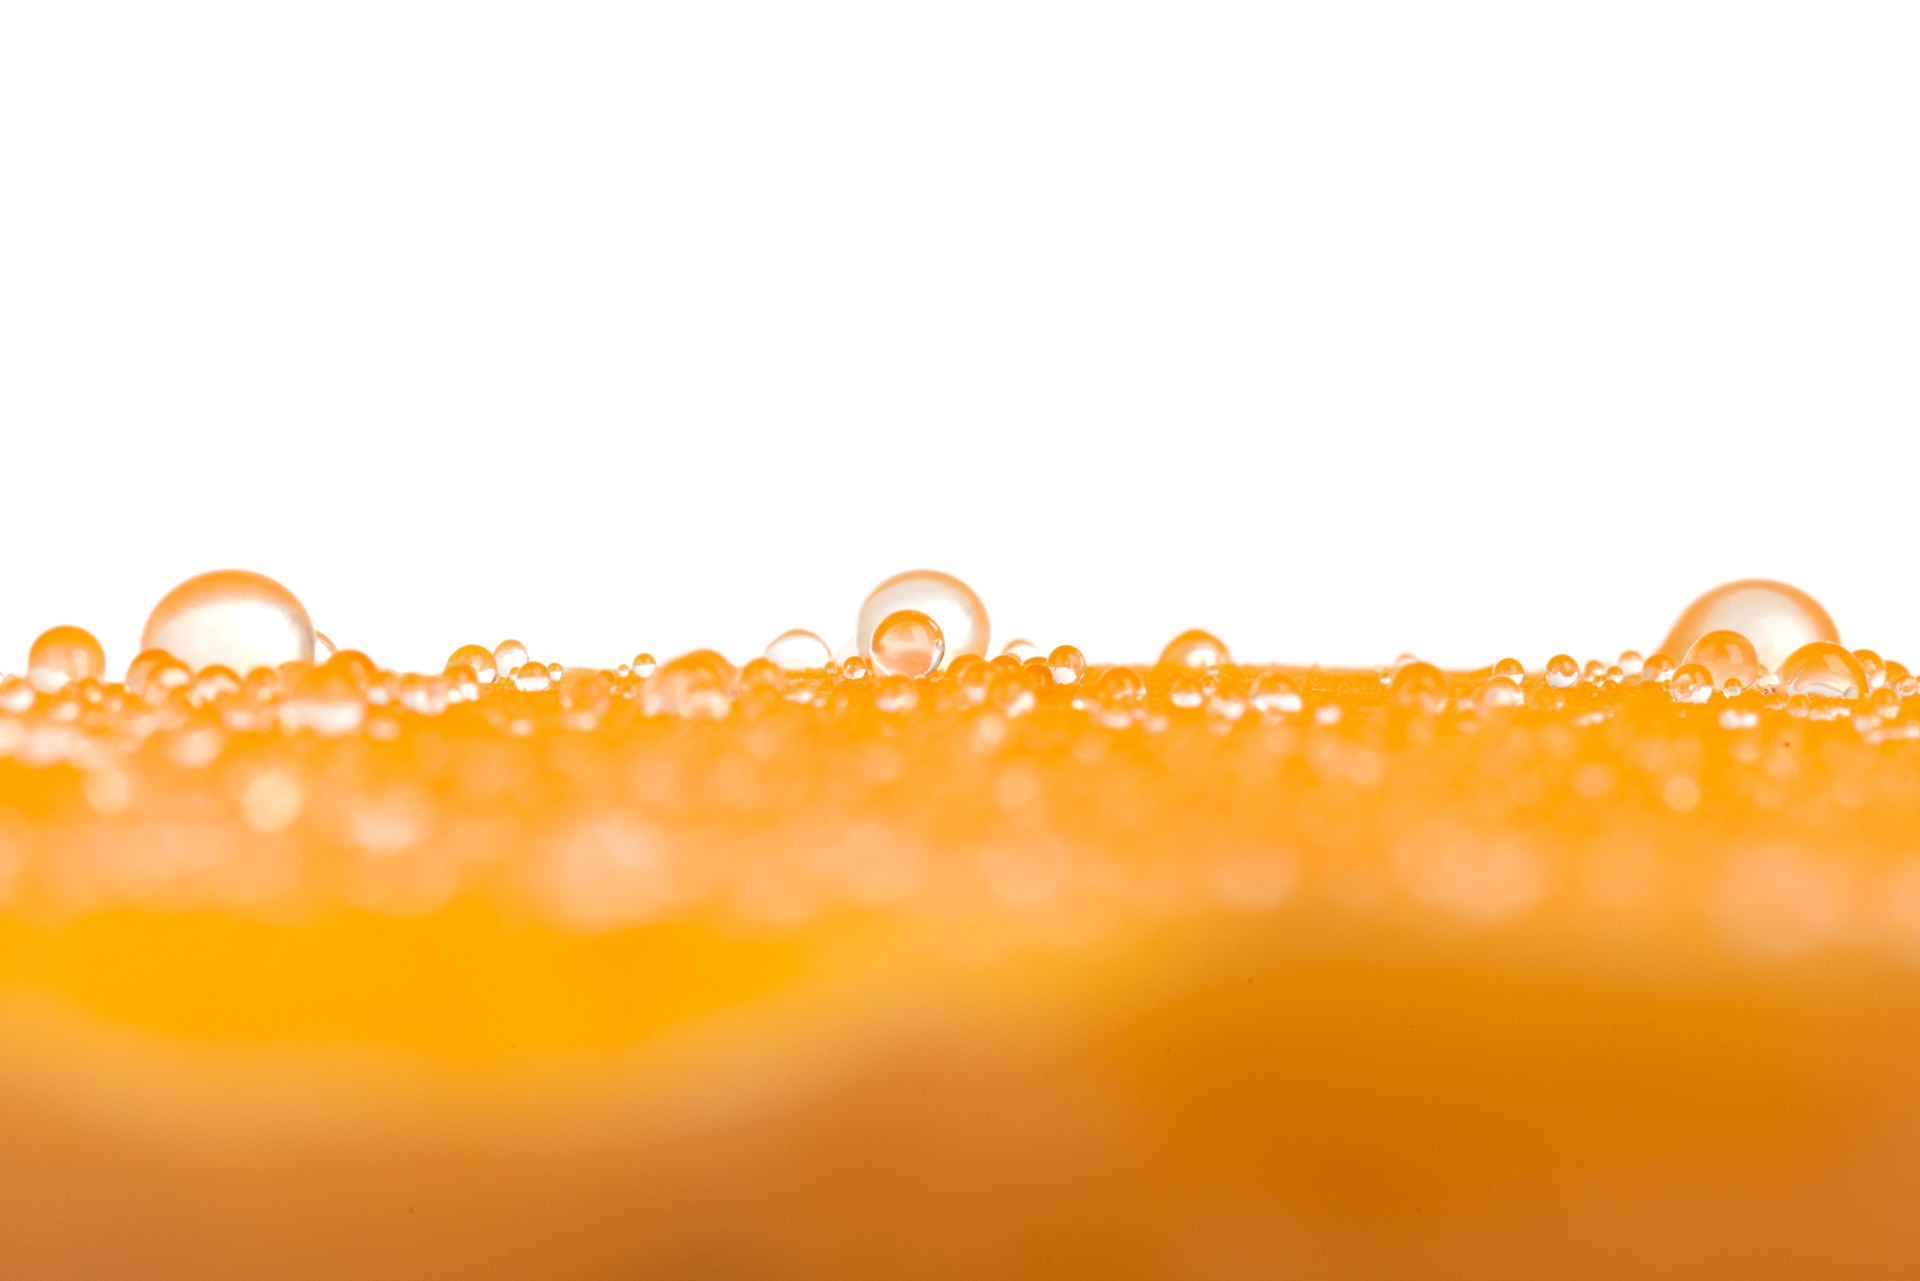
water, droplet, drop, liquid, abstract, sunlight, flower, petal, wet, isolated, orange, pollen, macro, fresh, yellow, bubble, close up, font, aqua, shape, moisture, fluid, macro photography